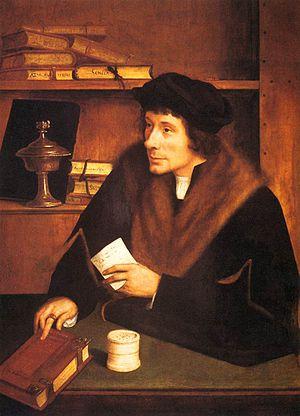
L'Utopie est un ouvrage de Thomas More écrit en latin et publié en 1516. Thomas Morus fut un juriste, historien, philosophe, humaniste et homme politique anglais.